Kaduna State

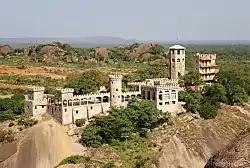
Kajuru castle

Architecture includes the National Museum which was built in 1975 with archaeological and ethnographic exhibitions, the Kajuru Castle, Lugard Hall, Zaria walls and gates and Nok settlements. In the state there are many architectural buildings like Ahmadu Bello Stadium, Murtala Square, Investment house, Kaduna central market, and Sultan Bello Mosque. The palace of empire of Zazzau is one of the oldest traditional buildings in Kaduna state.